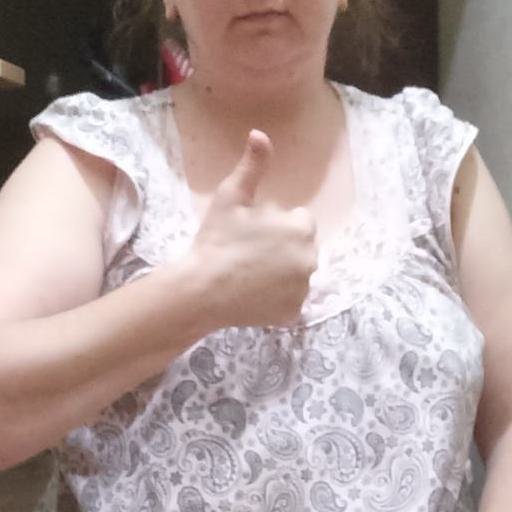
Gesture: like